Airport Line (Manchester Metrolink)

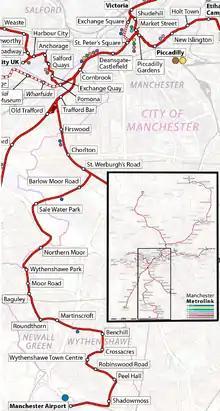
Map of the Airport Line

The line then continues on a low embankment to Sale Water Park stop, serving the Sale Water Park; this stop is also near Junction 6 of the M60 motorway and has park and ride facilities. The line then runs parallel to the M60 for a short distance before crossing it on a tram only bridge, and turning south-west.